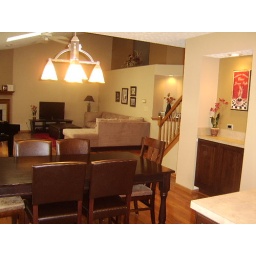
view from standing at sink in kitchen and looking into dining and great room